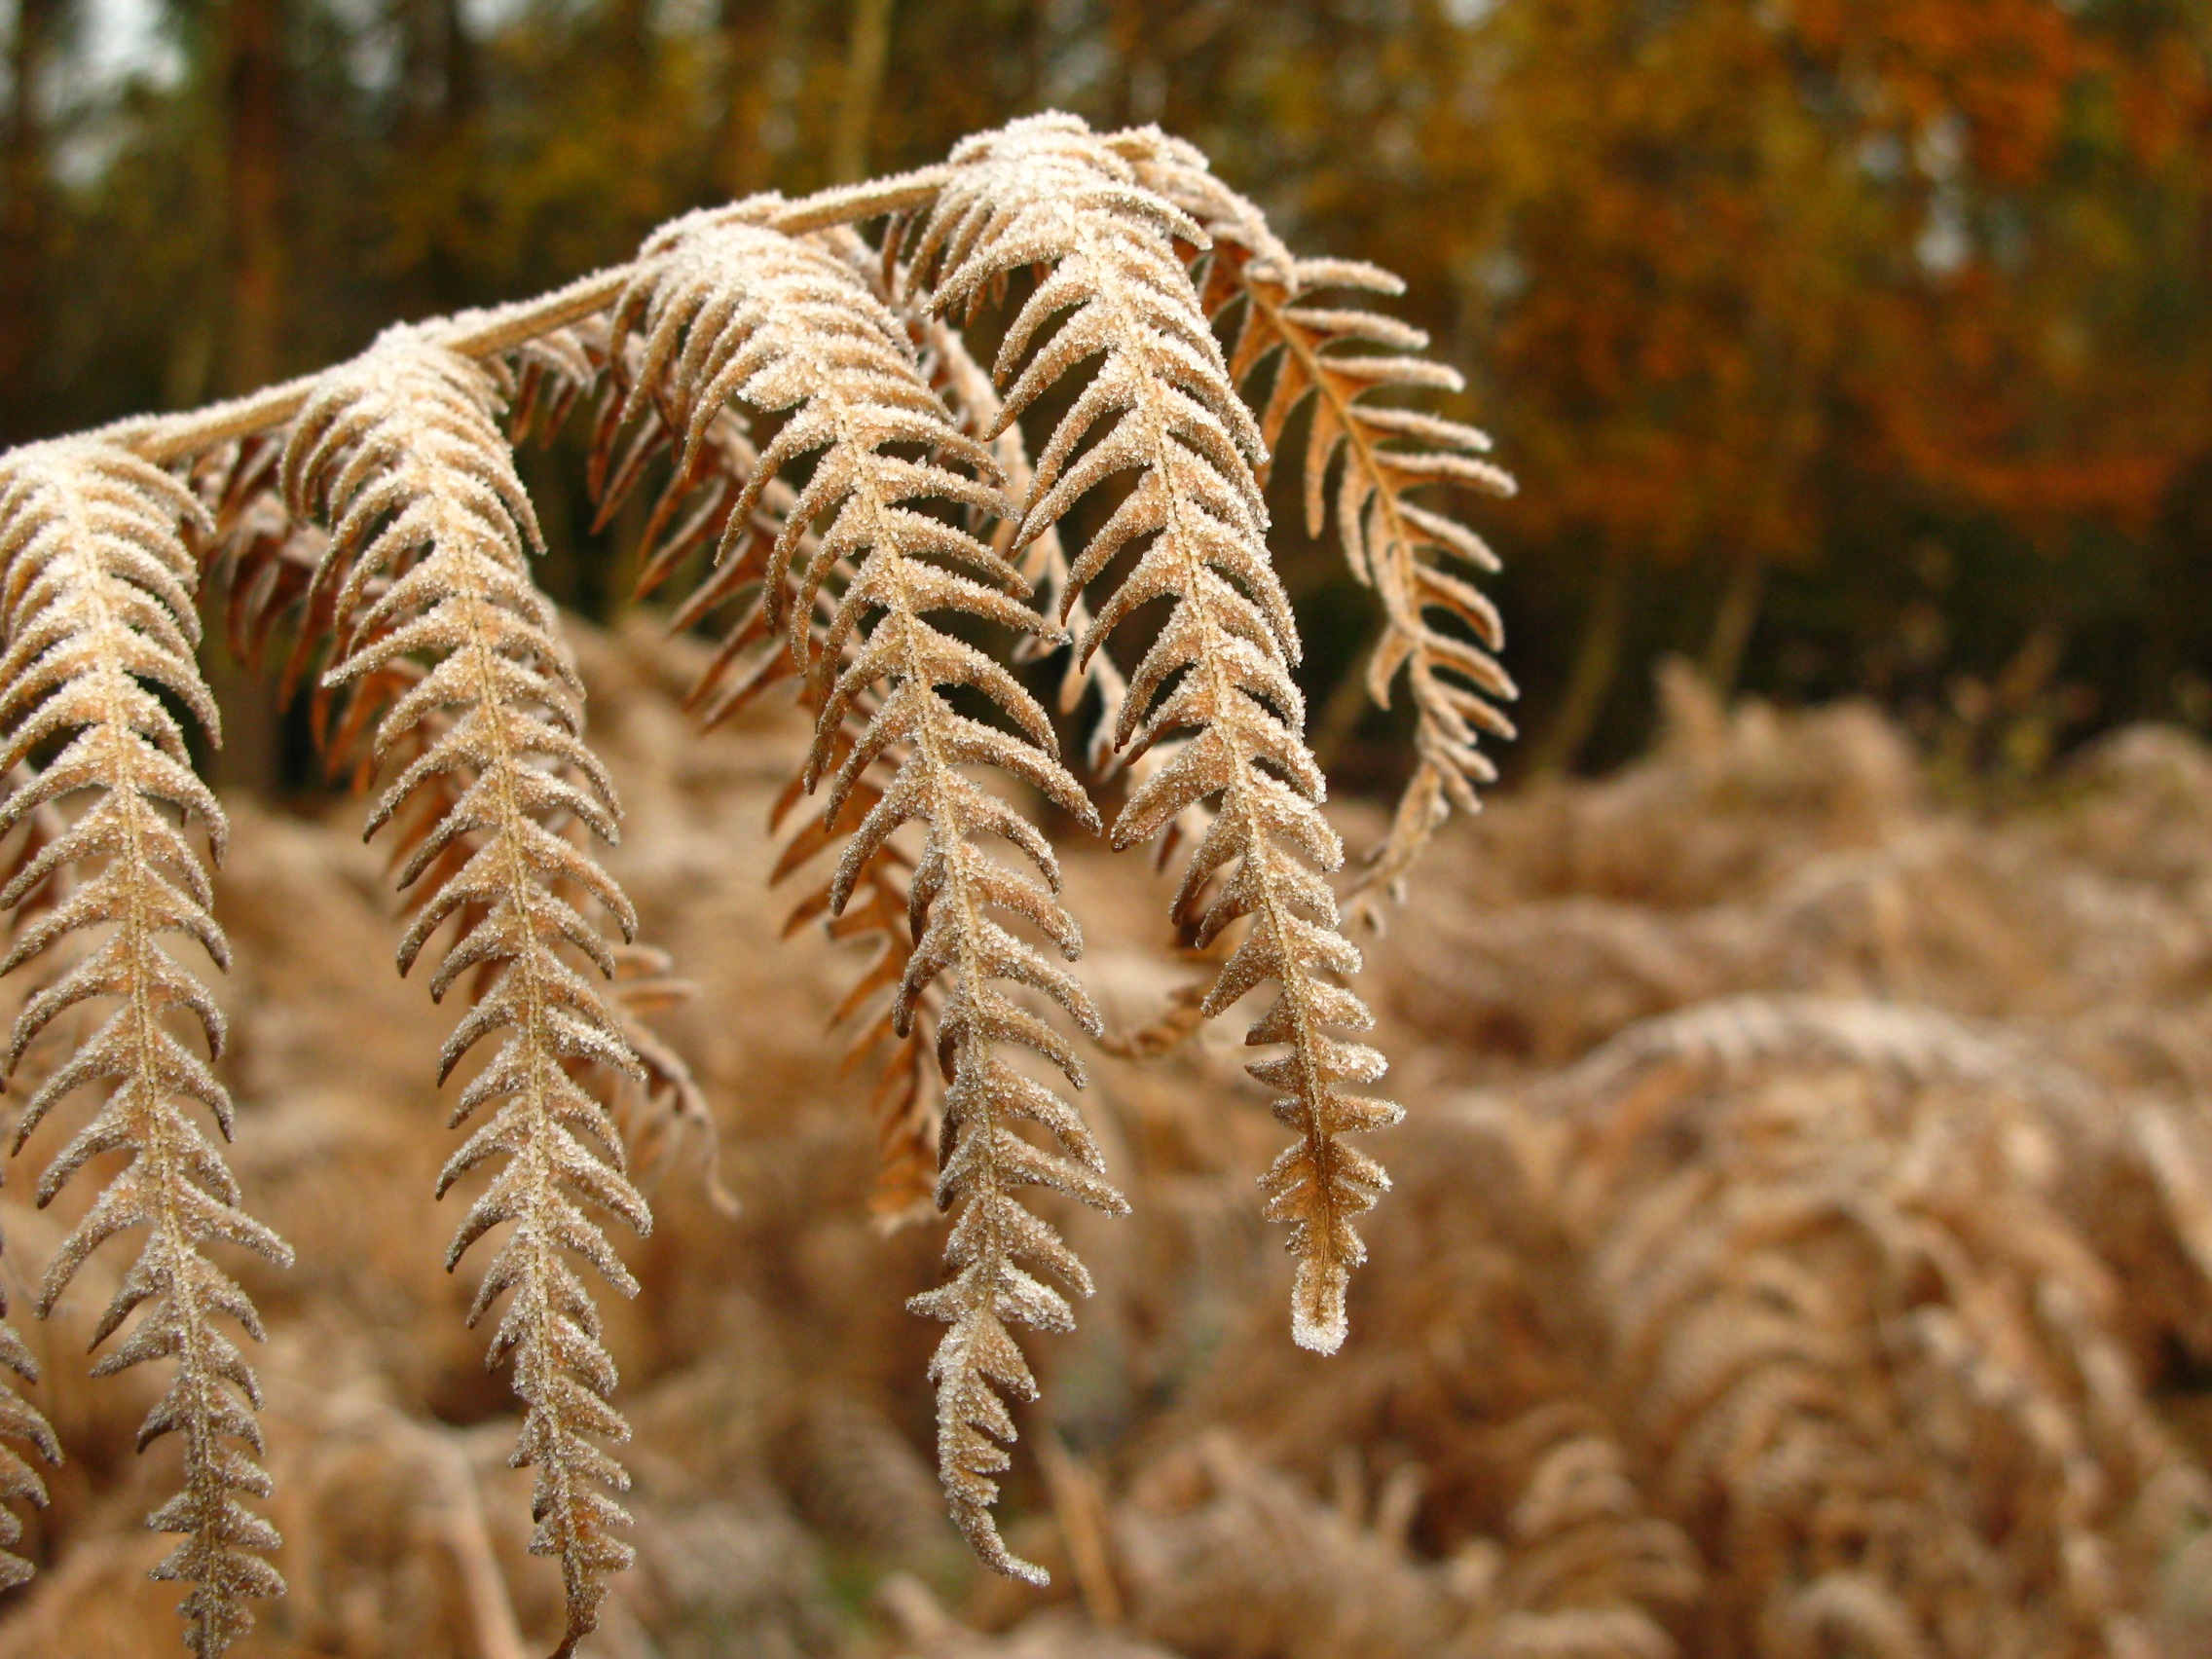
tree, grass, branch, cold, winter, plant, leaf, flower, frost, fern, plants, close up, outdoors, spruce, flowering plant, grass family, woody plant, land plant